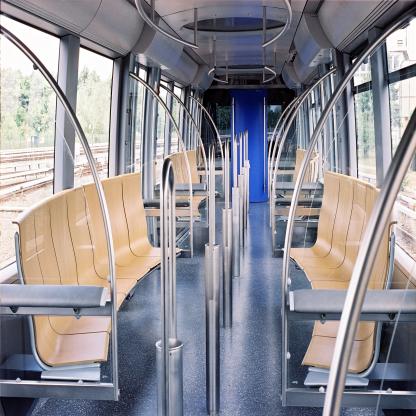
Scene: Indoor